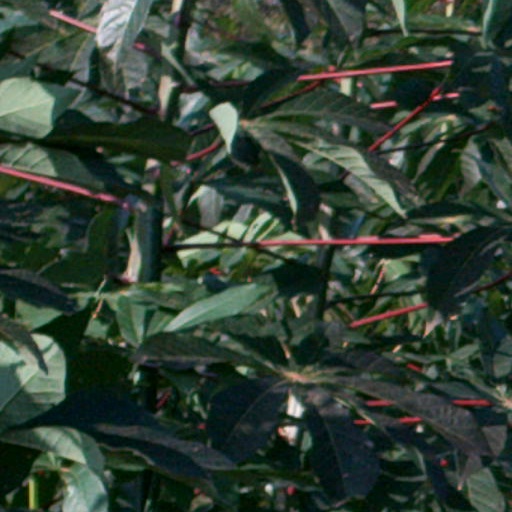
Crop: cassava